Lillian Leitzel

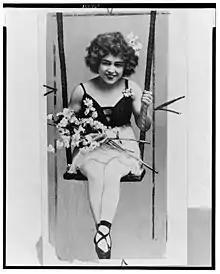
Lillian Leitzel in 1931

Lillian Leitzel (born Leopoldina Alitza Pelikan; 2 January 1892 – 15 February 1931) was a German-born acrobat who specialized in performing on the Roman rings, for the Ringling Brothers and Barnum and Bailey Circus. The inaugural (posthumous) inductee to the International Circus Hall of Fame, Leitzel died in hospital two days after a fall during a live performance.